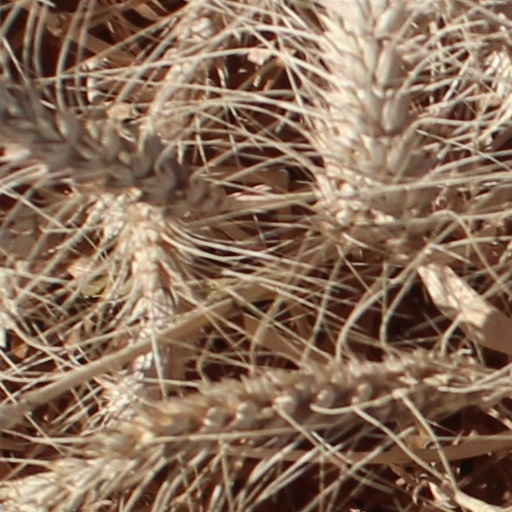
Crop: wheat